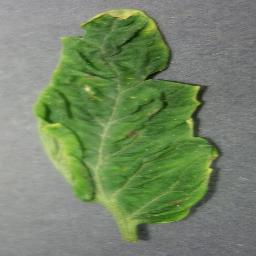
Label: Tomato___Tomato_Yellow_Leaf_Curl_Virus